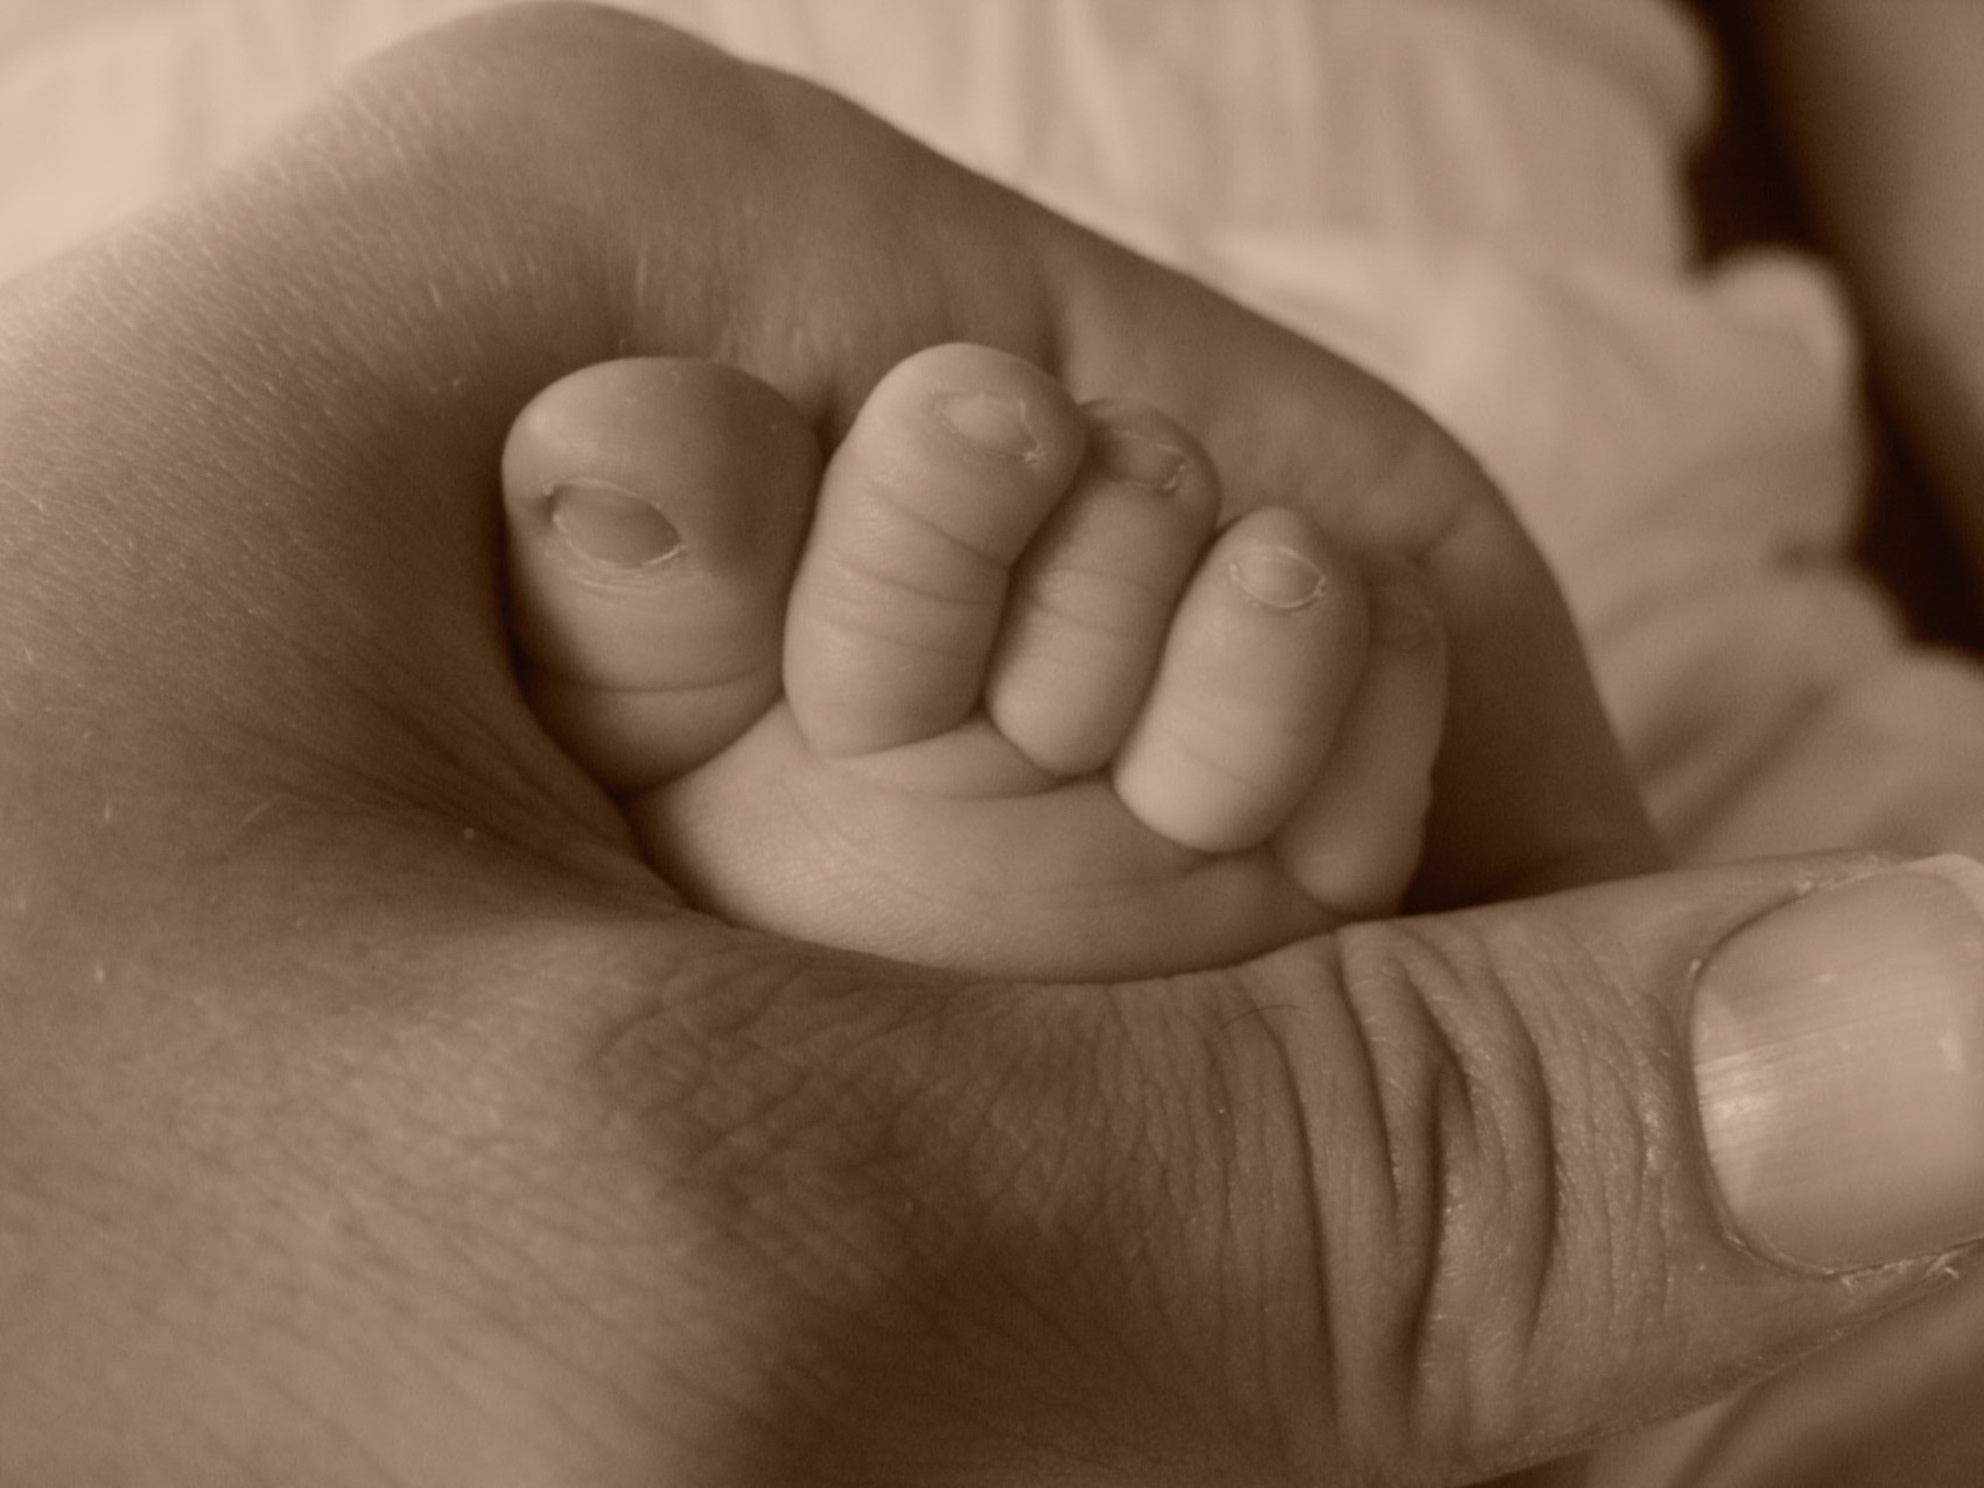
hand, person, black and white, photography, leg, finger, foot, small, child, arm, security, mouth, close up, human body, children, infant, eye, skin, large, organ, trust, keep, parents, interaction, cohesion, containing, sense, monochrome photography